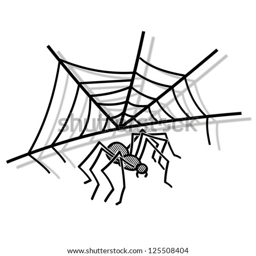
illustration of a spider web and spider